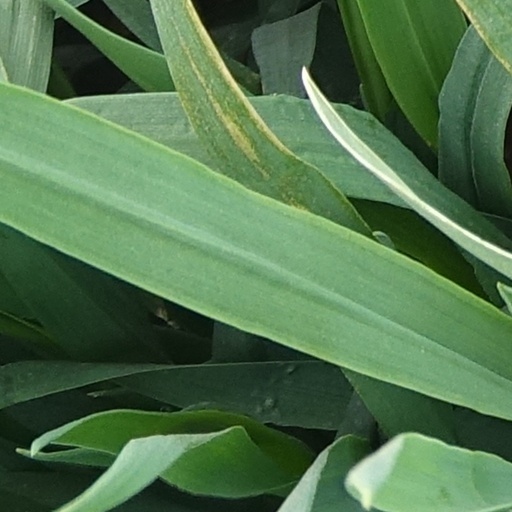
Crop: wheat